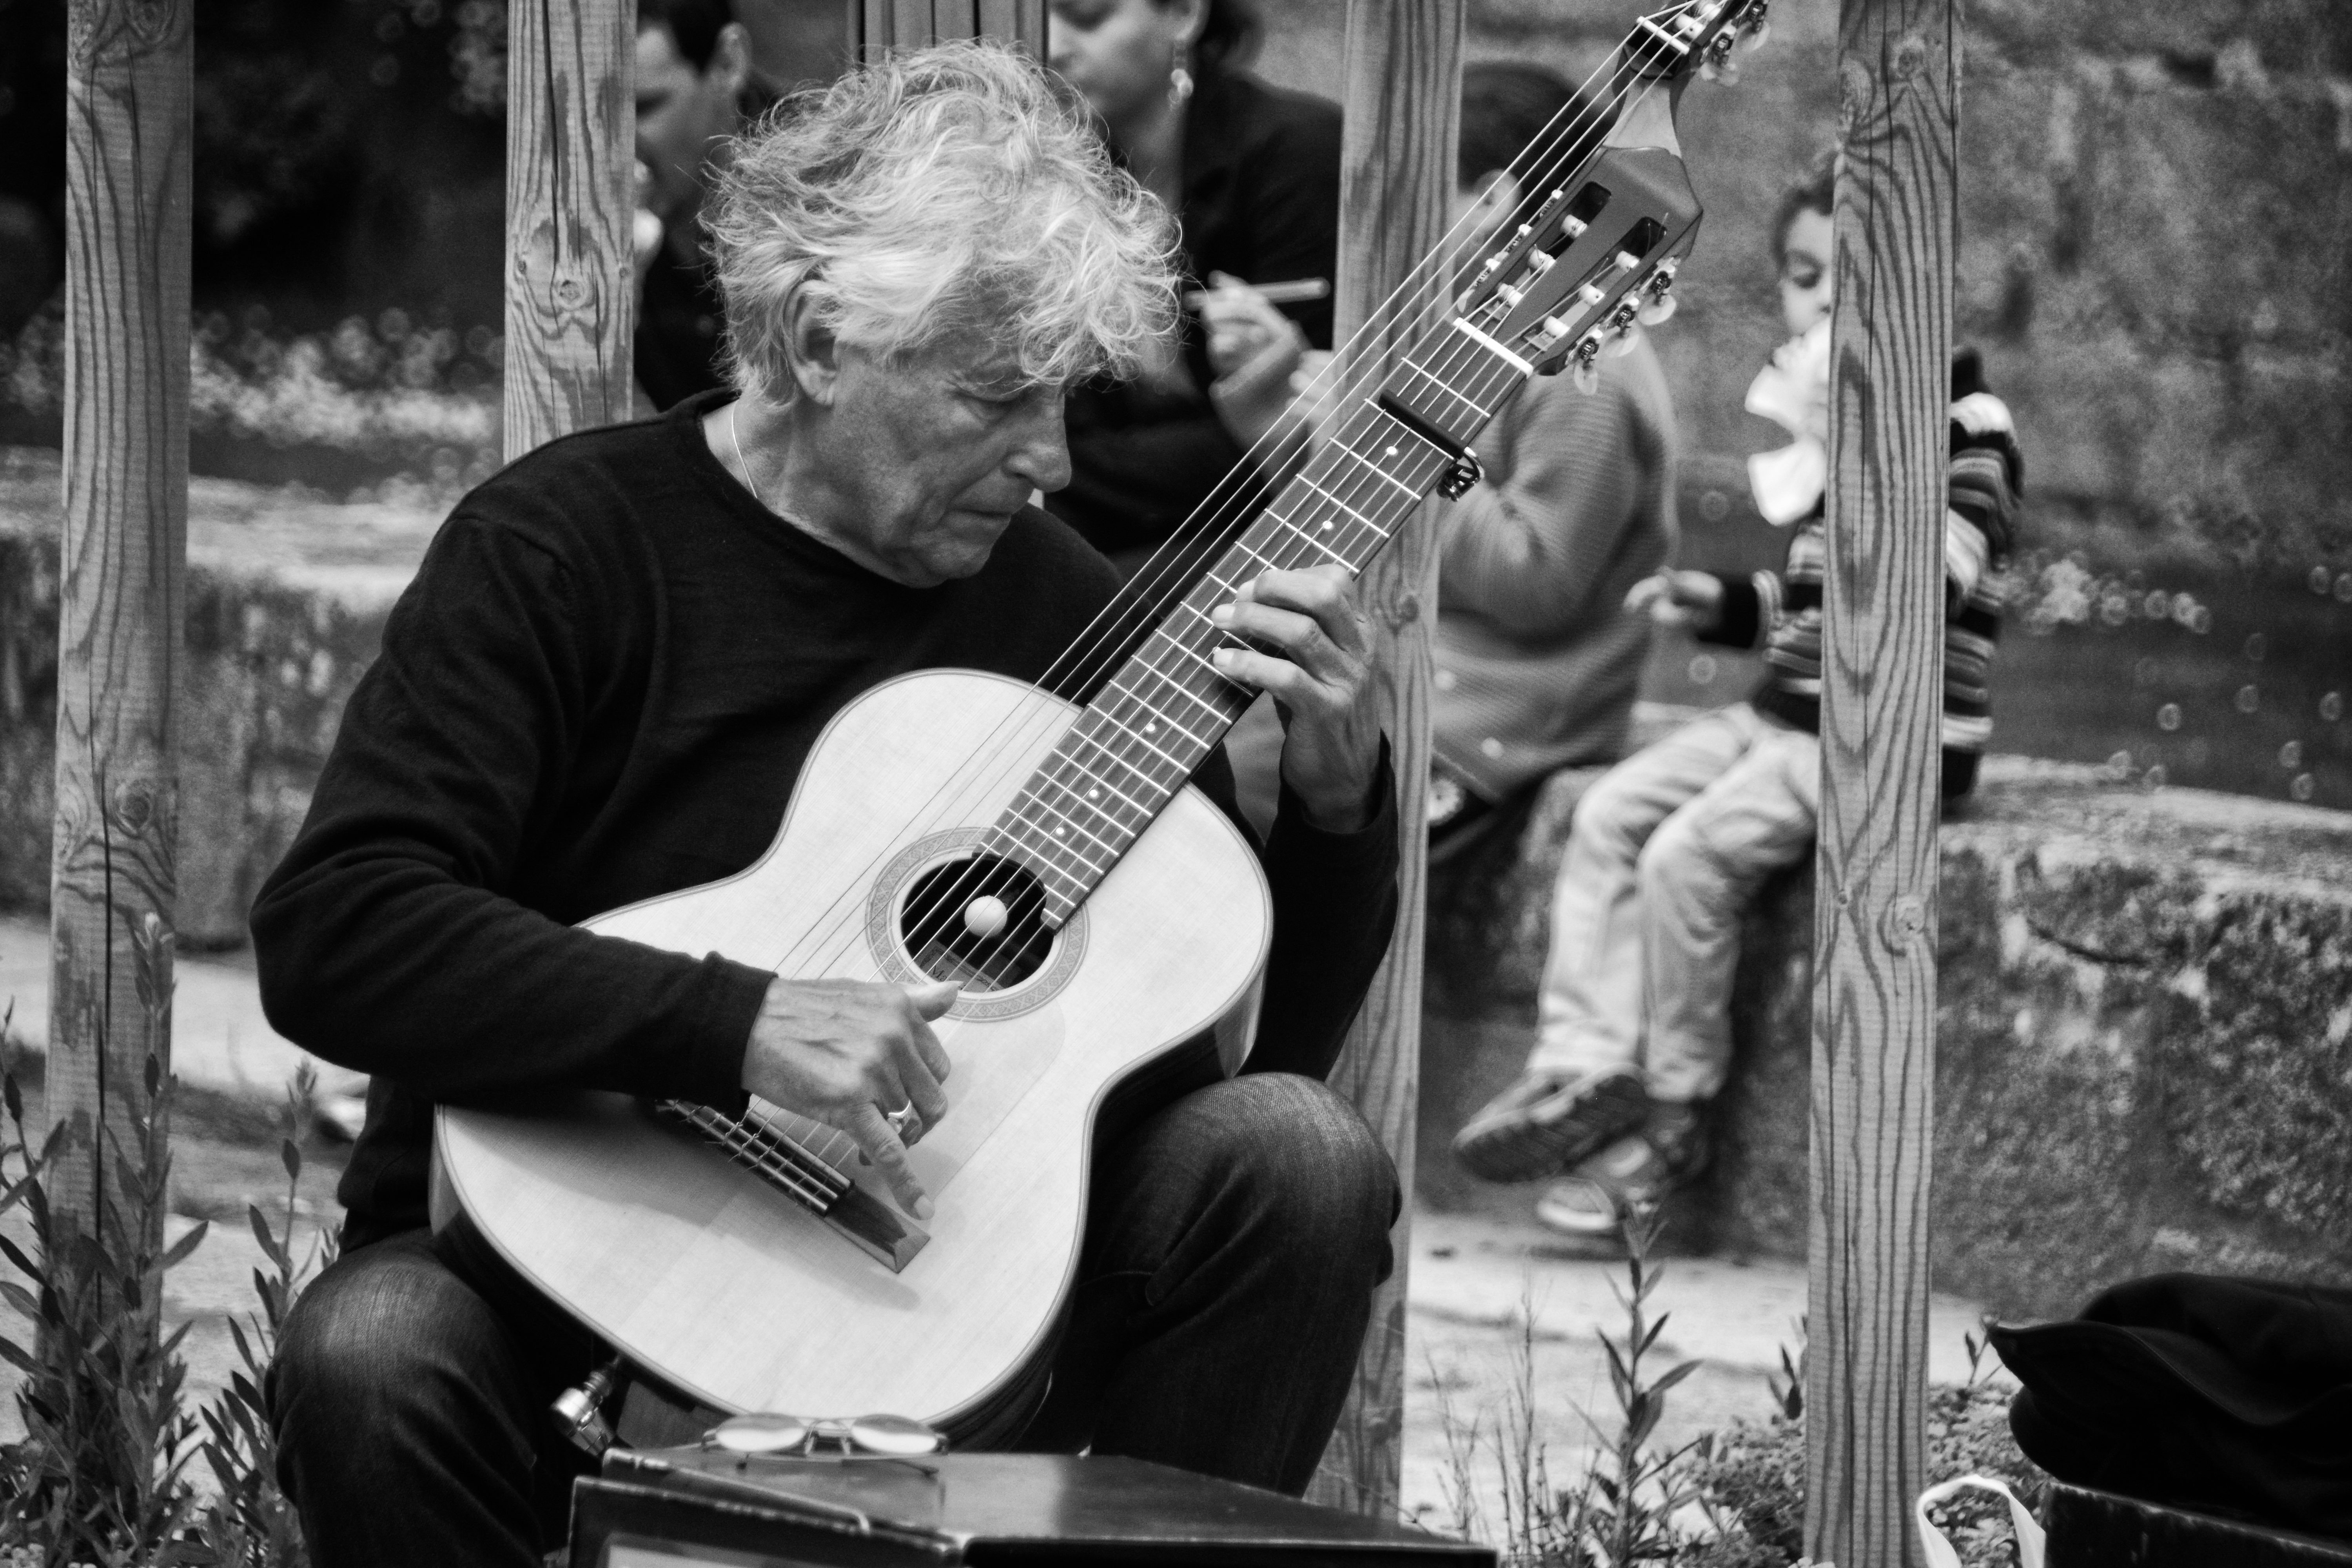
man, person, music, black and white, white, guitar, concert, artist, musician, black, monochrome, musical instrument, bassist, photograph, strings, guitarist, character, instruments, bass guitar, entertainment, singer songwriter, musical genre, monochrome photography, string instrument, plucked string instruments